Tony Schumacher (drag racer)

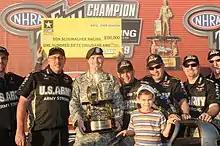
Tony Schumacher (center, to the right of the U.S. Army soldier) and crew with 2009 Top Fuel championship trophy

In 2010, Schumacher was in contention all year long but could not win the championship over his longtime rival Dixon. The Schumacher team as a whole finished 2nd, 3rd and 4th in Top Fuel. After the 2010 season, Cory McClenathan was released by the team and 2009 rookie of the year Spencer Massey took over his spot at the request of DSR team sponsor, Honeywell. In early 2025 it was announced Schumacher would join Rick Ware Racing to run a part schedule that year with the hopes to running full time in the 2026 season.